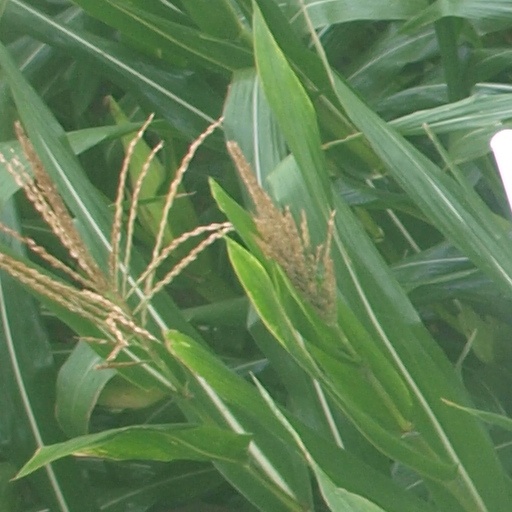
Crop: maize; corn